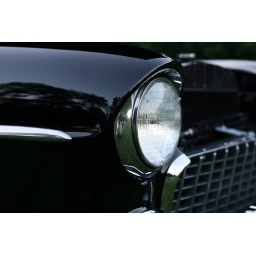
This is a two tone Bel Air, black in the front and white in the back.